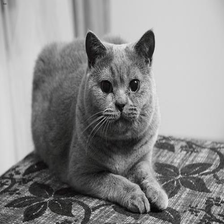
Species: cat
Breed: British Shorthair